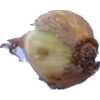
Label: onion